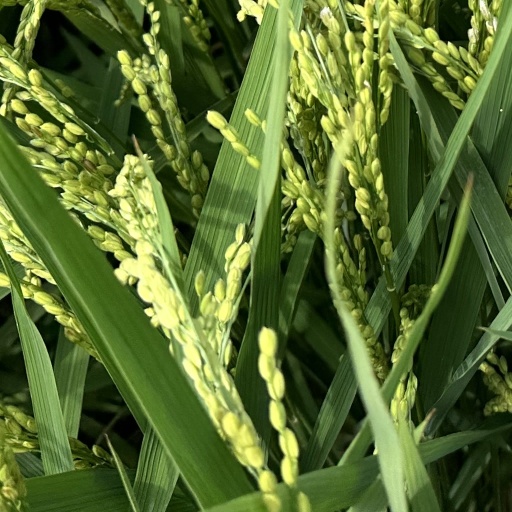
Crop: rice